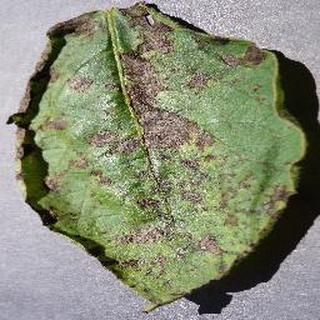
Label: potato_early_blight